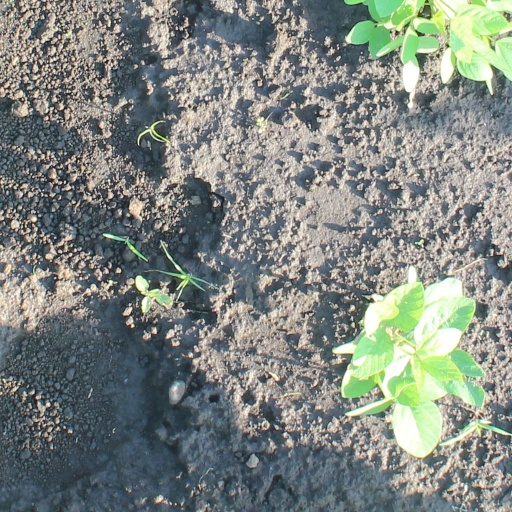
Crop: soybean